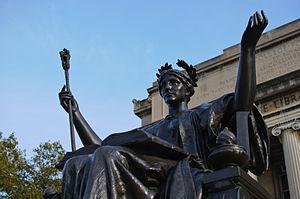
L'université Columbia est une université privée située dans le quartier de Morningside Heights, à côté de Morningside Park, au sein de l'Upper West Side, dans le nord-ouest de l'arrondissement de Manhattan, à New York. Fondée en 1754, elle est l'un des plus anciens établissements d’enseignement supérieur aux États-Unis et fait partie du groupe de l'Ivy League regroupant huit des universités les plus anciennes, les plus célèbres, les plus prestigieuses et les plus élitistes du pays.